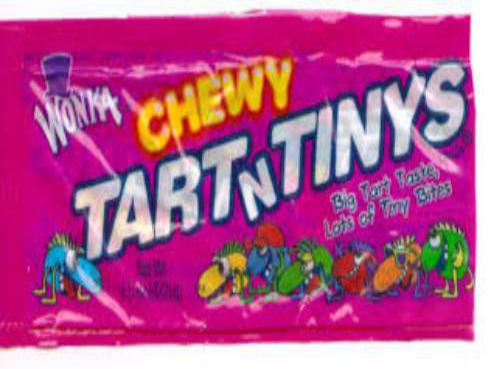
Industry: Food